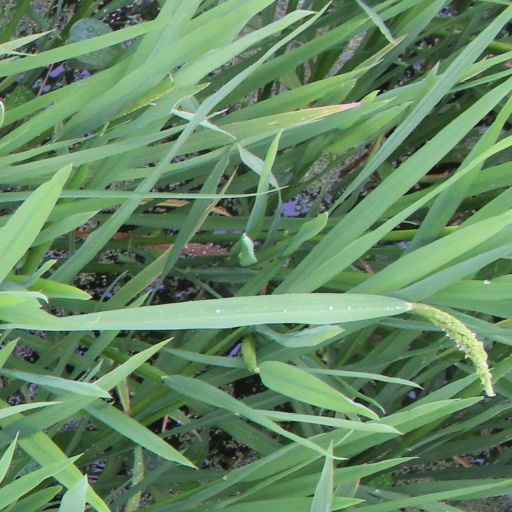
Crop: rice